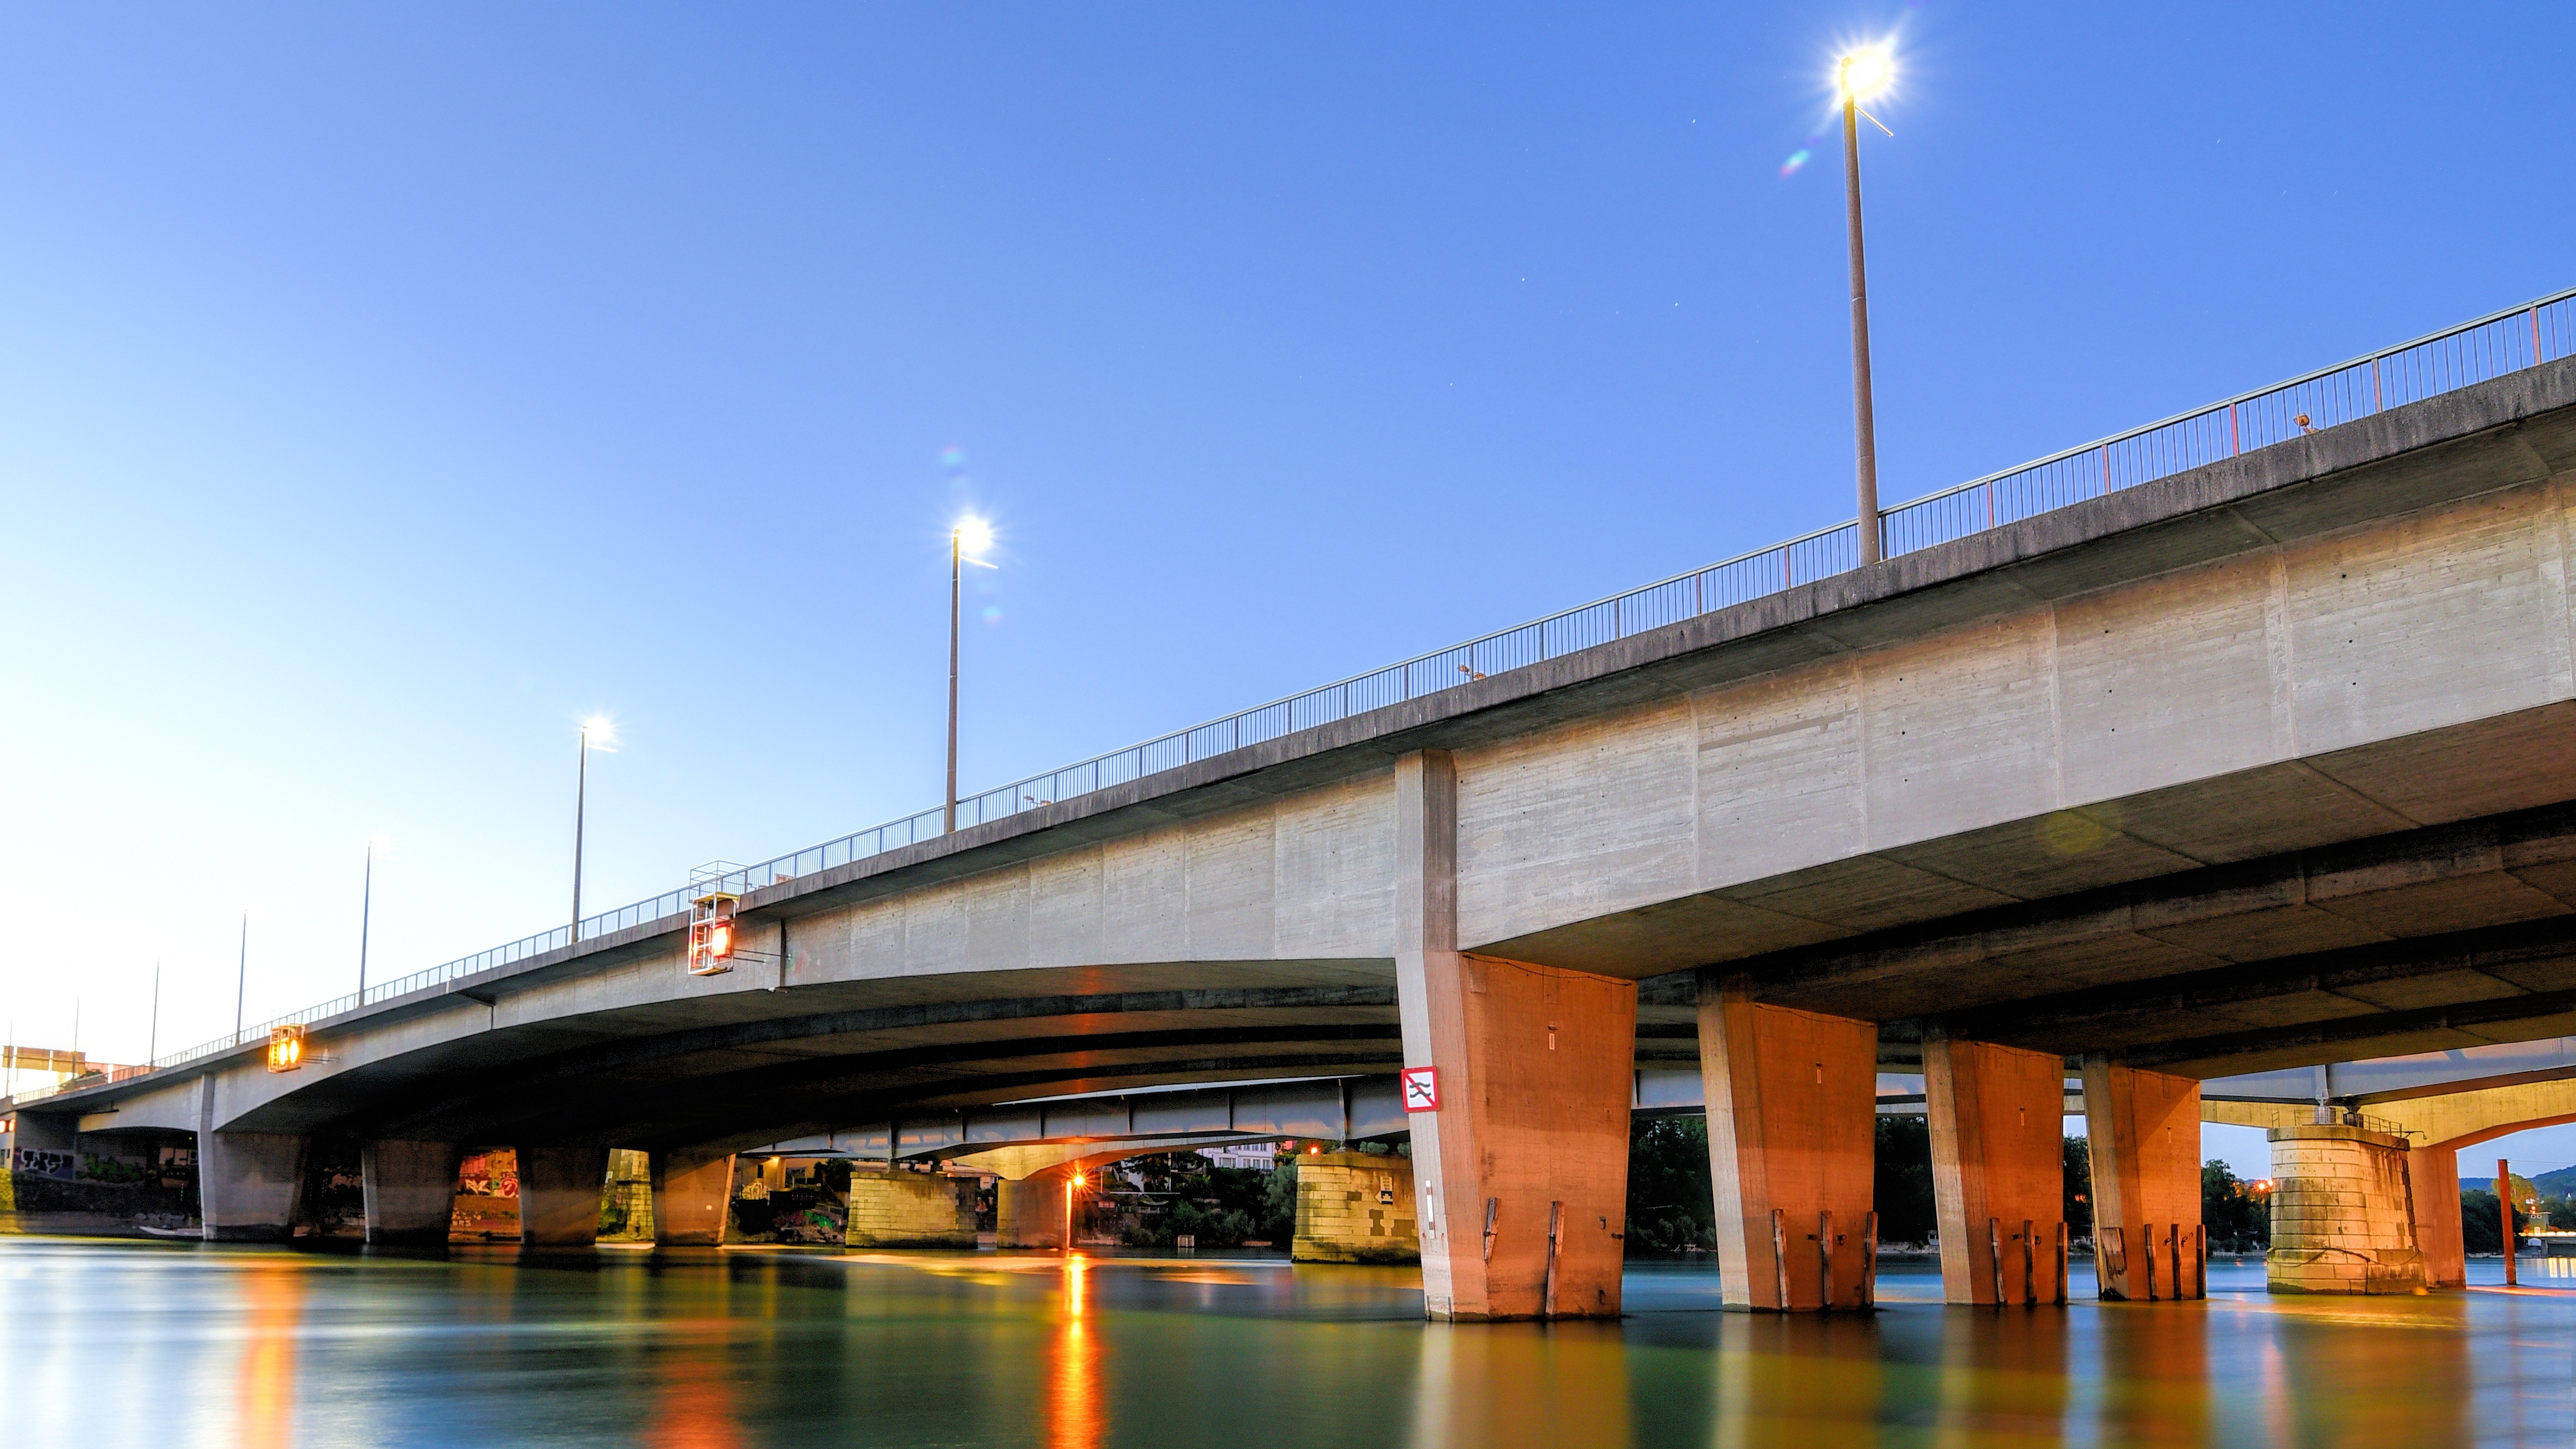
structure, bridge, highway, overpass, cityscape, transport, stadium, public transport, arena, infrastructure, switzerland, basel, rhine, skyway, sport venue